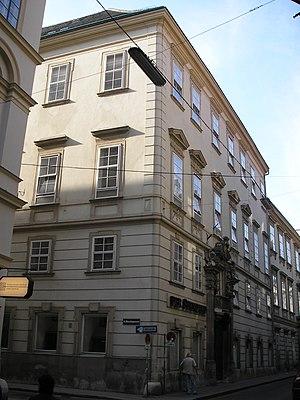
Der Standard est un quotidien libéral de centre gauche autrichien créé en 1988. Son prix est de 2,5 €.